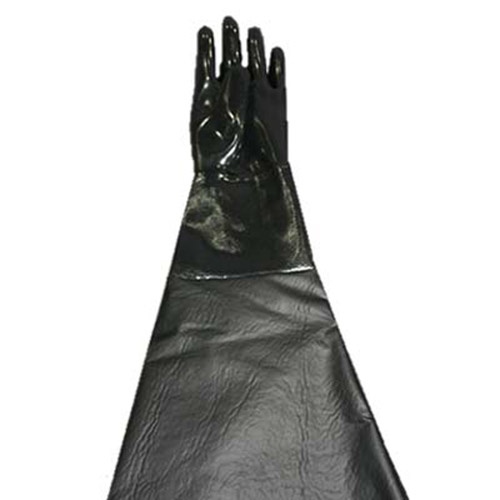
Heavy Duty Right Hand 8" Dia 31" long Sandblast Cabinet Smooth Neoprene Glove
Description GLOVE, SMOOTH NEOPRENE, BLACK, 8" DIA x 31", RIGHT "Better-than-OEM" Blasting-Cabinet Gloves are durable, and fleece-lined for comfort These replacement gloves have long gauntlets that let you reach the corners of your blast cabinet, and the fleece lining keeps you warmer when working in unheated garages. Cabinet Gloves are a heavy-duty one-piece construction Neoprene-dipped, with a five piece flannel liner. The long gauntlet seam is double sewn to prevent media entry through the seam
Brand: ST Sales
Category: Hardware > Tool Accessories > Abrasive Blaster Accessories > Sandblasting Cabinets